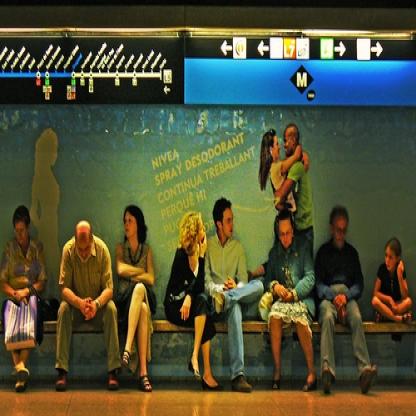
Scene: Indoor